William Phillips (botanist)

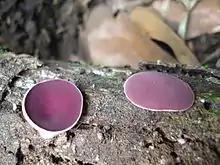
"Phillipsia domingensis"

Miles Joseph Berkeley dedicated to Phillips a genus of fungi under the name "Phillipsia".